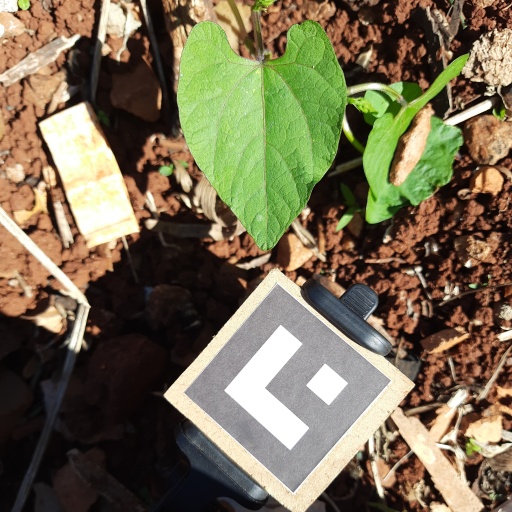
Observations: flat surface, no eating holes, under sunlight